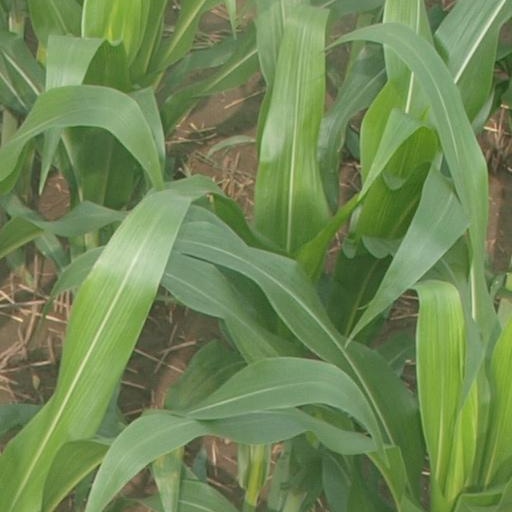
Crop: maize; corn